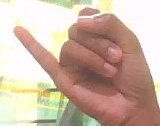
ASL sign: J